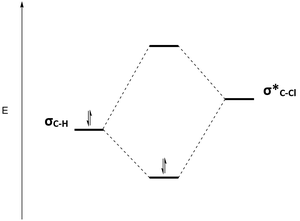
En stéréochimie, la conformation antipériplanaire est l'ensemble des conformations particulières, dans lesquelles, pour une molécule A–B–C–D, l'angle dièdre entre la liaison A–B et la liaison C–D est compris entre +150° et −150°. Le terme antipériplanaire est souvent utilisé dans le sens qui correspond à anticoplanaire, c'est-à-dire avec un angle angle de liaison A–B–C–D exactement égal à 180°. Dans la projection de Newman, la molécule est en conformation décalée, les groupes fonctionnels antipériplanaires étant dirigés vers le haut et le bas, à 180° l'un de l'autre. La figure 5 montre le 2-chloro-2,3-diméthylbutane en projection cavalière avec l'atome de chlore antipériplanaire avec un atome d'hydrogène.